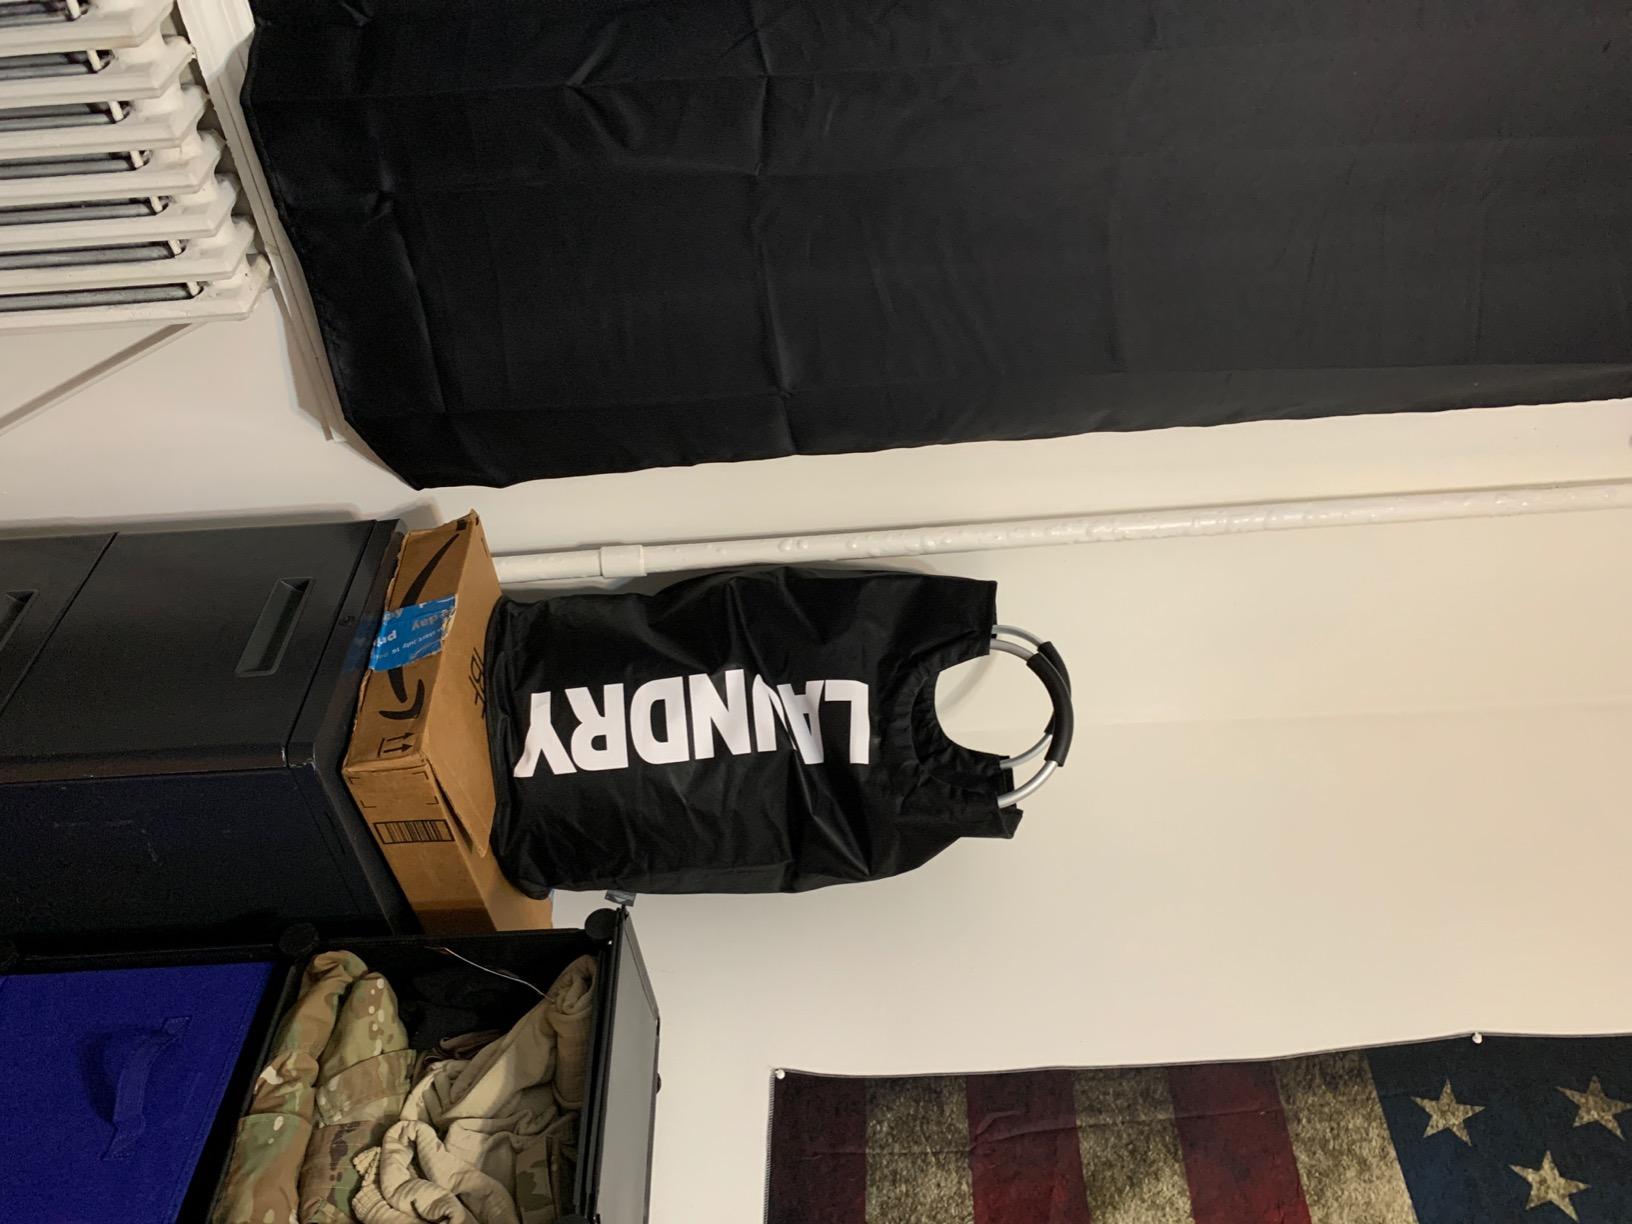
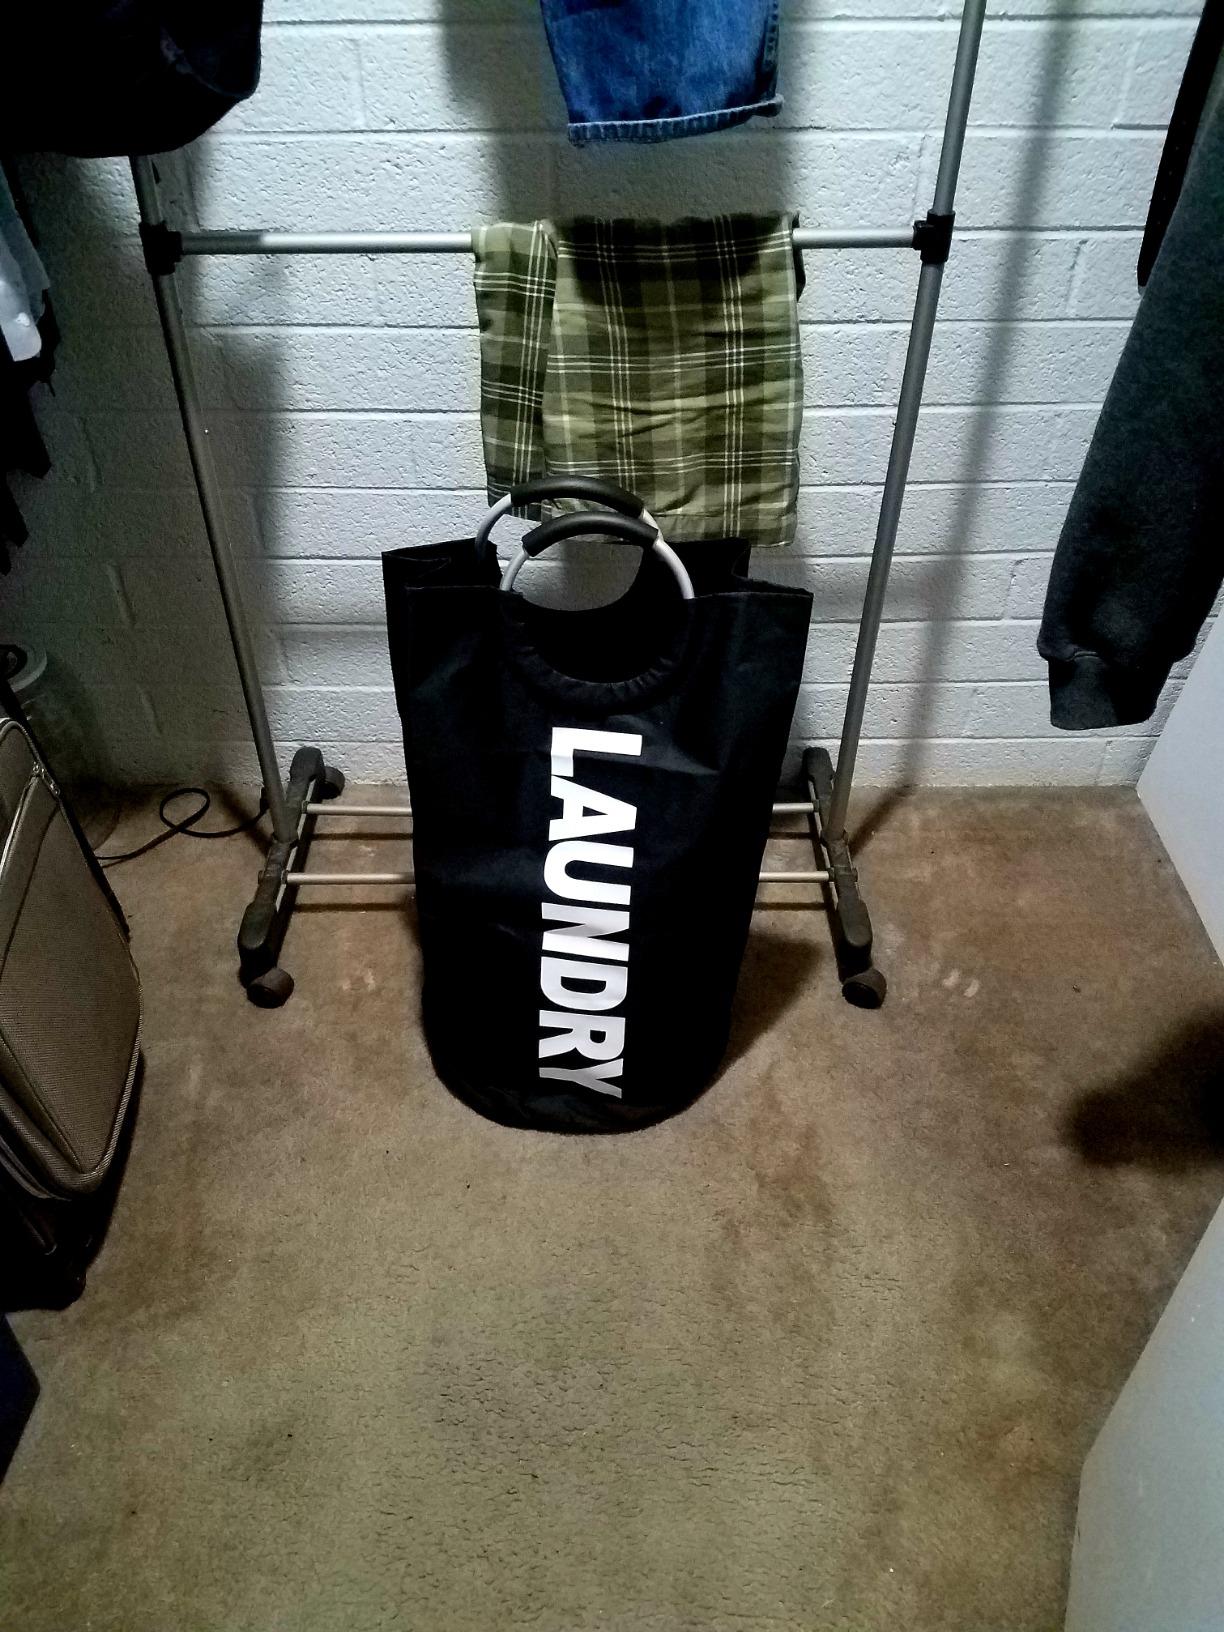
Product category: items_hamper
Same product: yes